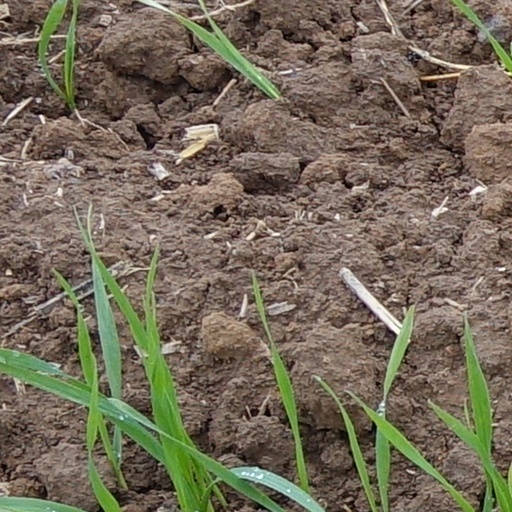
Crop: wheat